Interallied Memorial of Cointe

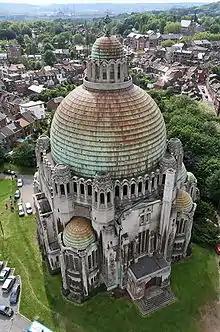

A Belgian committee chaired by Princess Jeanne de Merode (1874–1955), a person well known for her charitable works, was chosen to erect the monument. The committee searched for a suitable site for the monument and finally combined the project with that of a local association that wanted to build a church to commemorate the victims of the war. The association already had a plot of land on Cointe Hill for this purpose, but not the funds to build it.